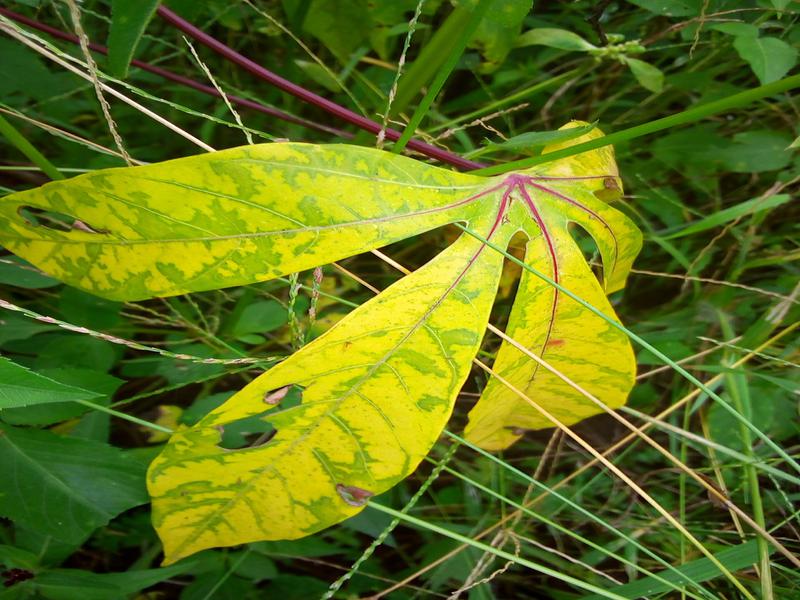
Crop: cassava
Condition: brown_streak_disease